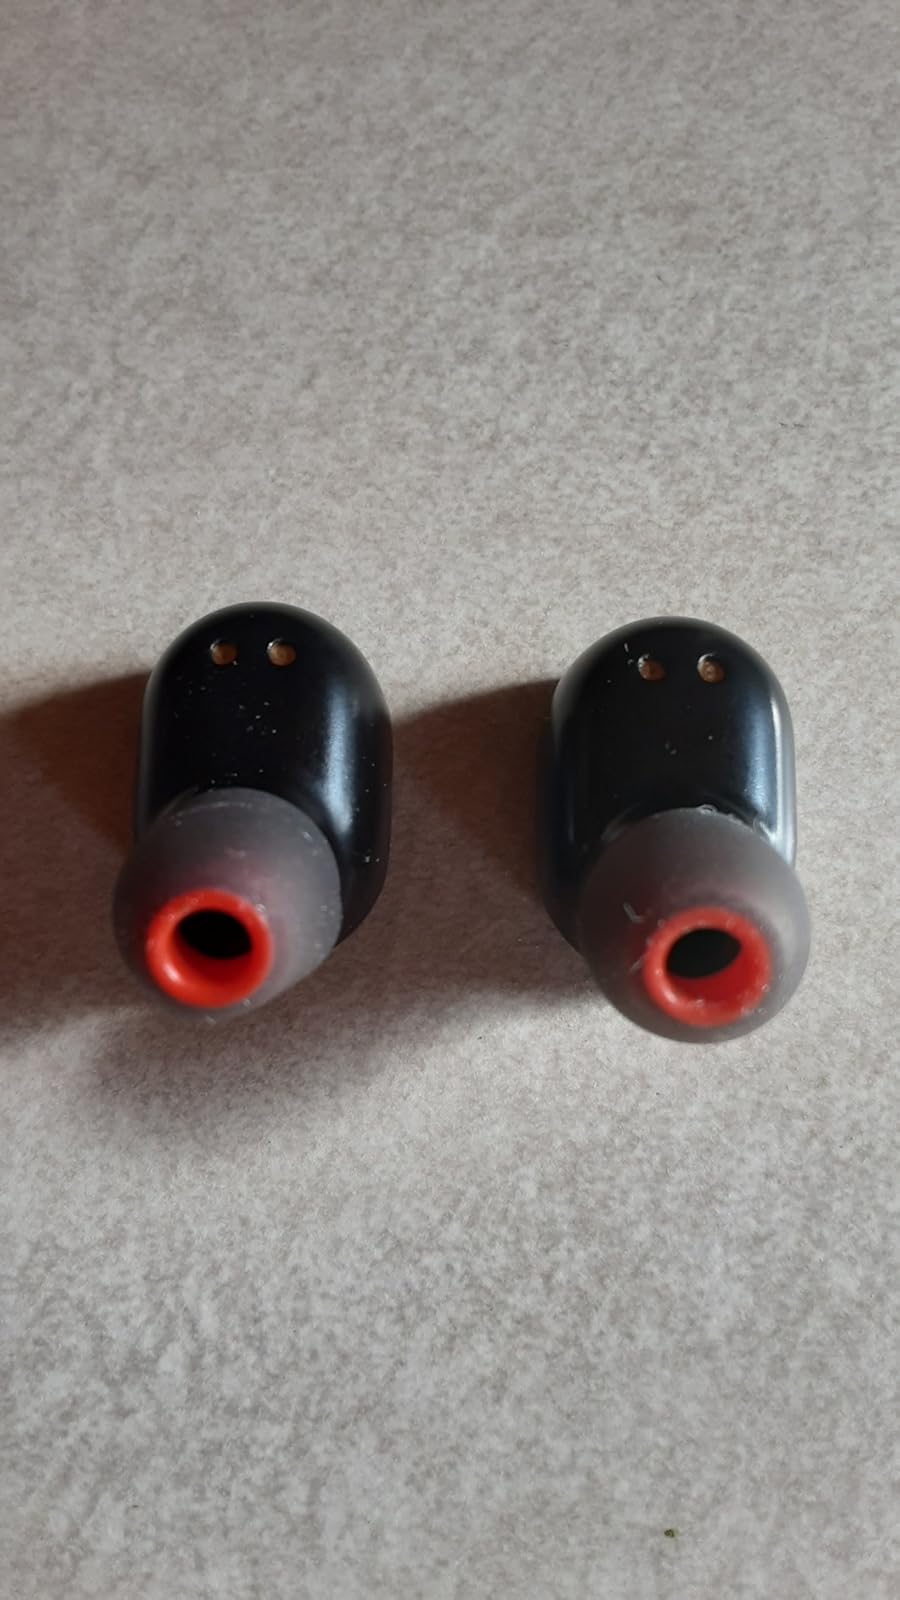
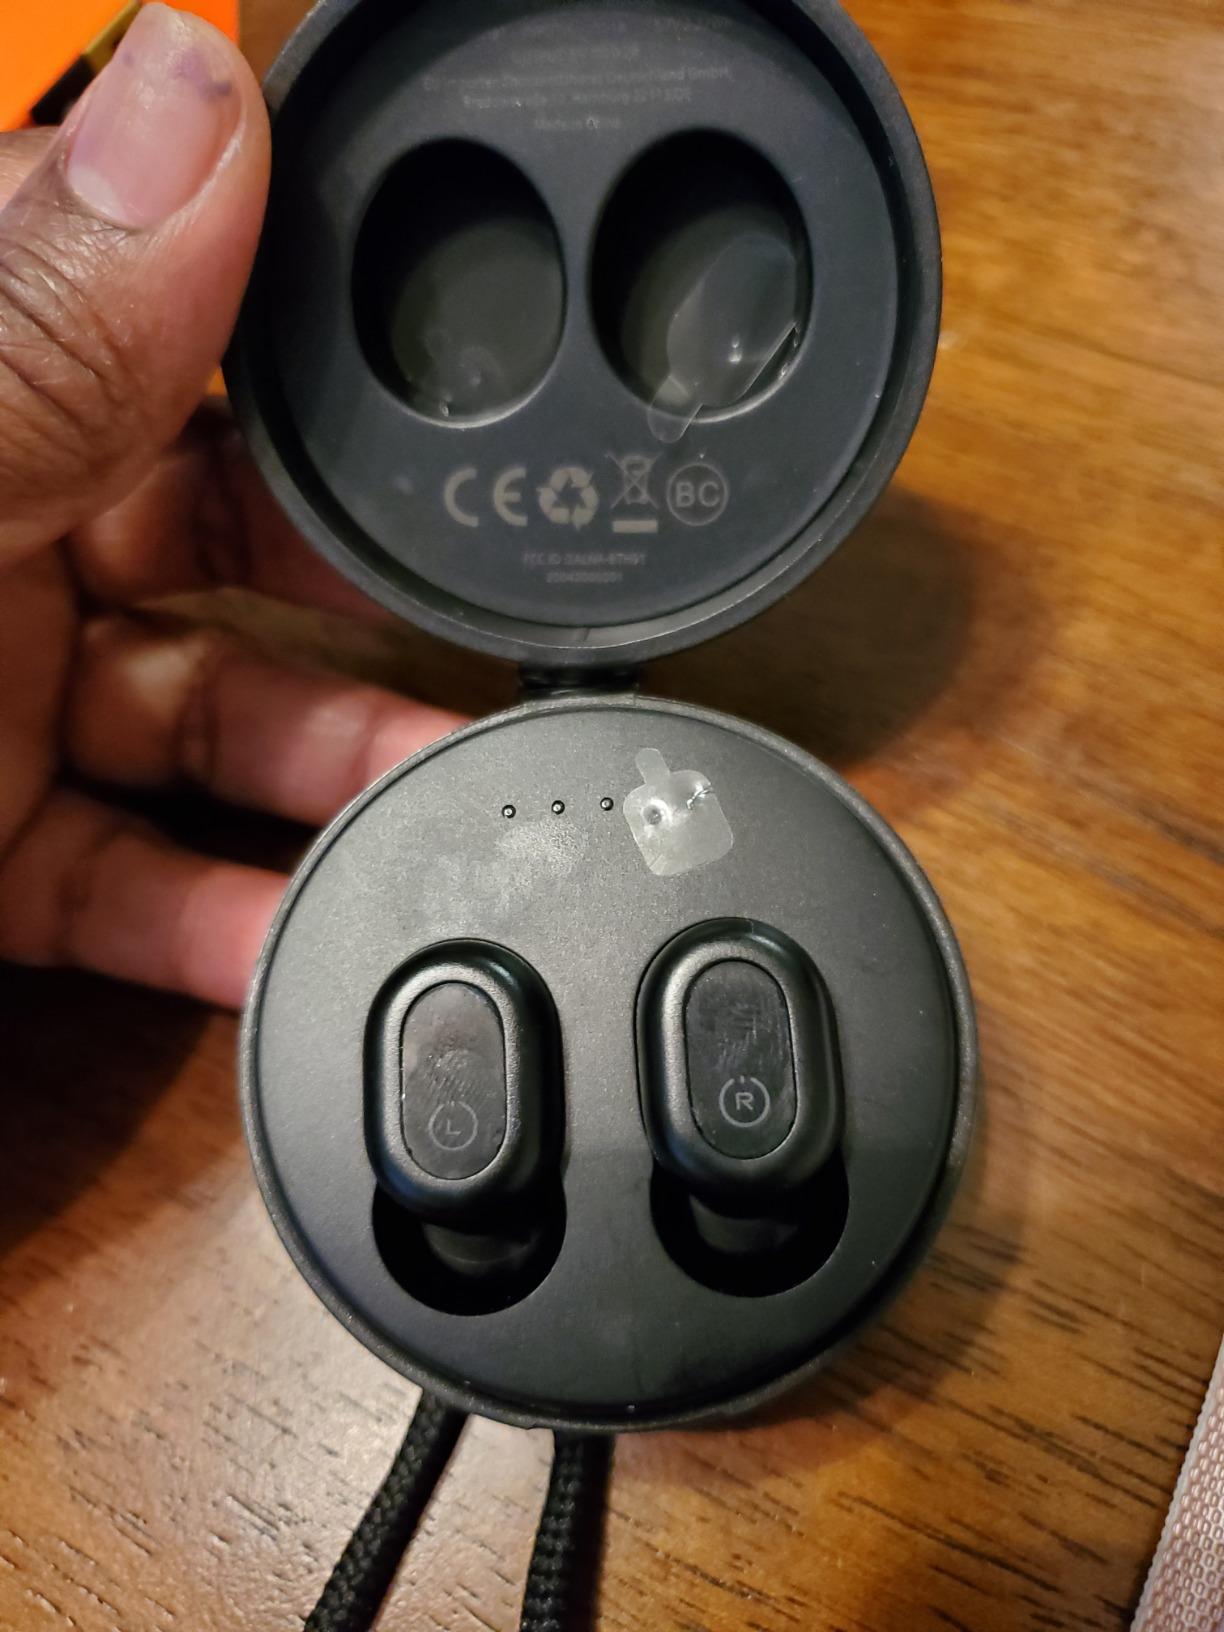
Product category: earbuds
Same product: yes